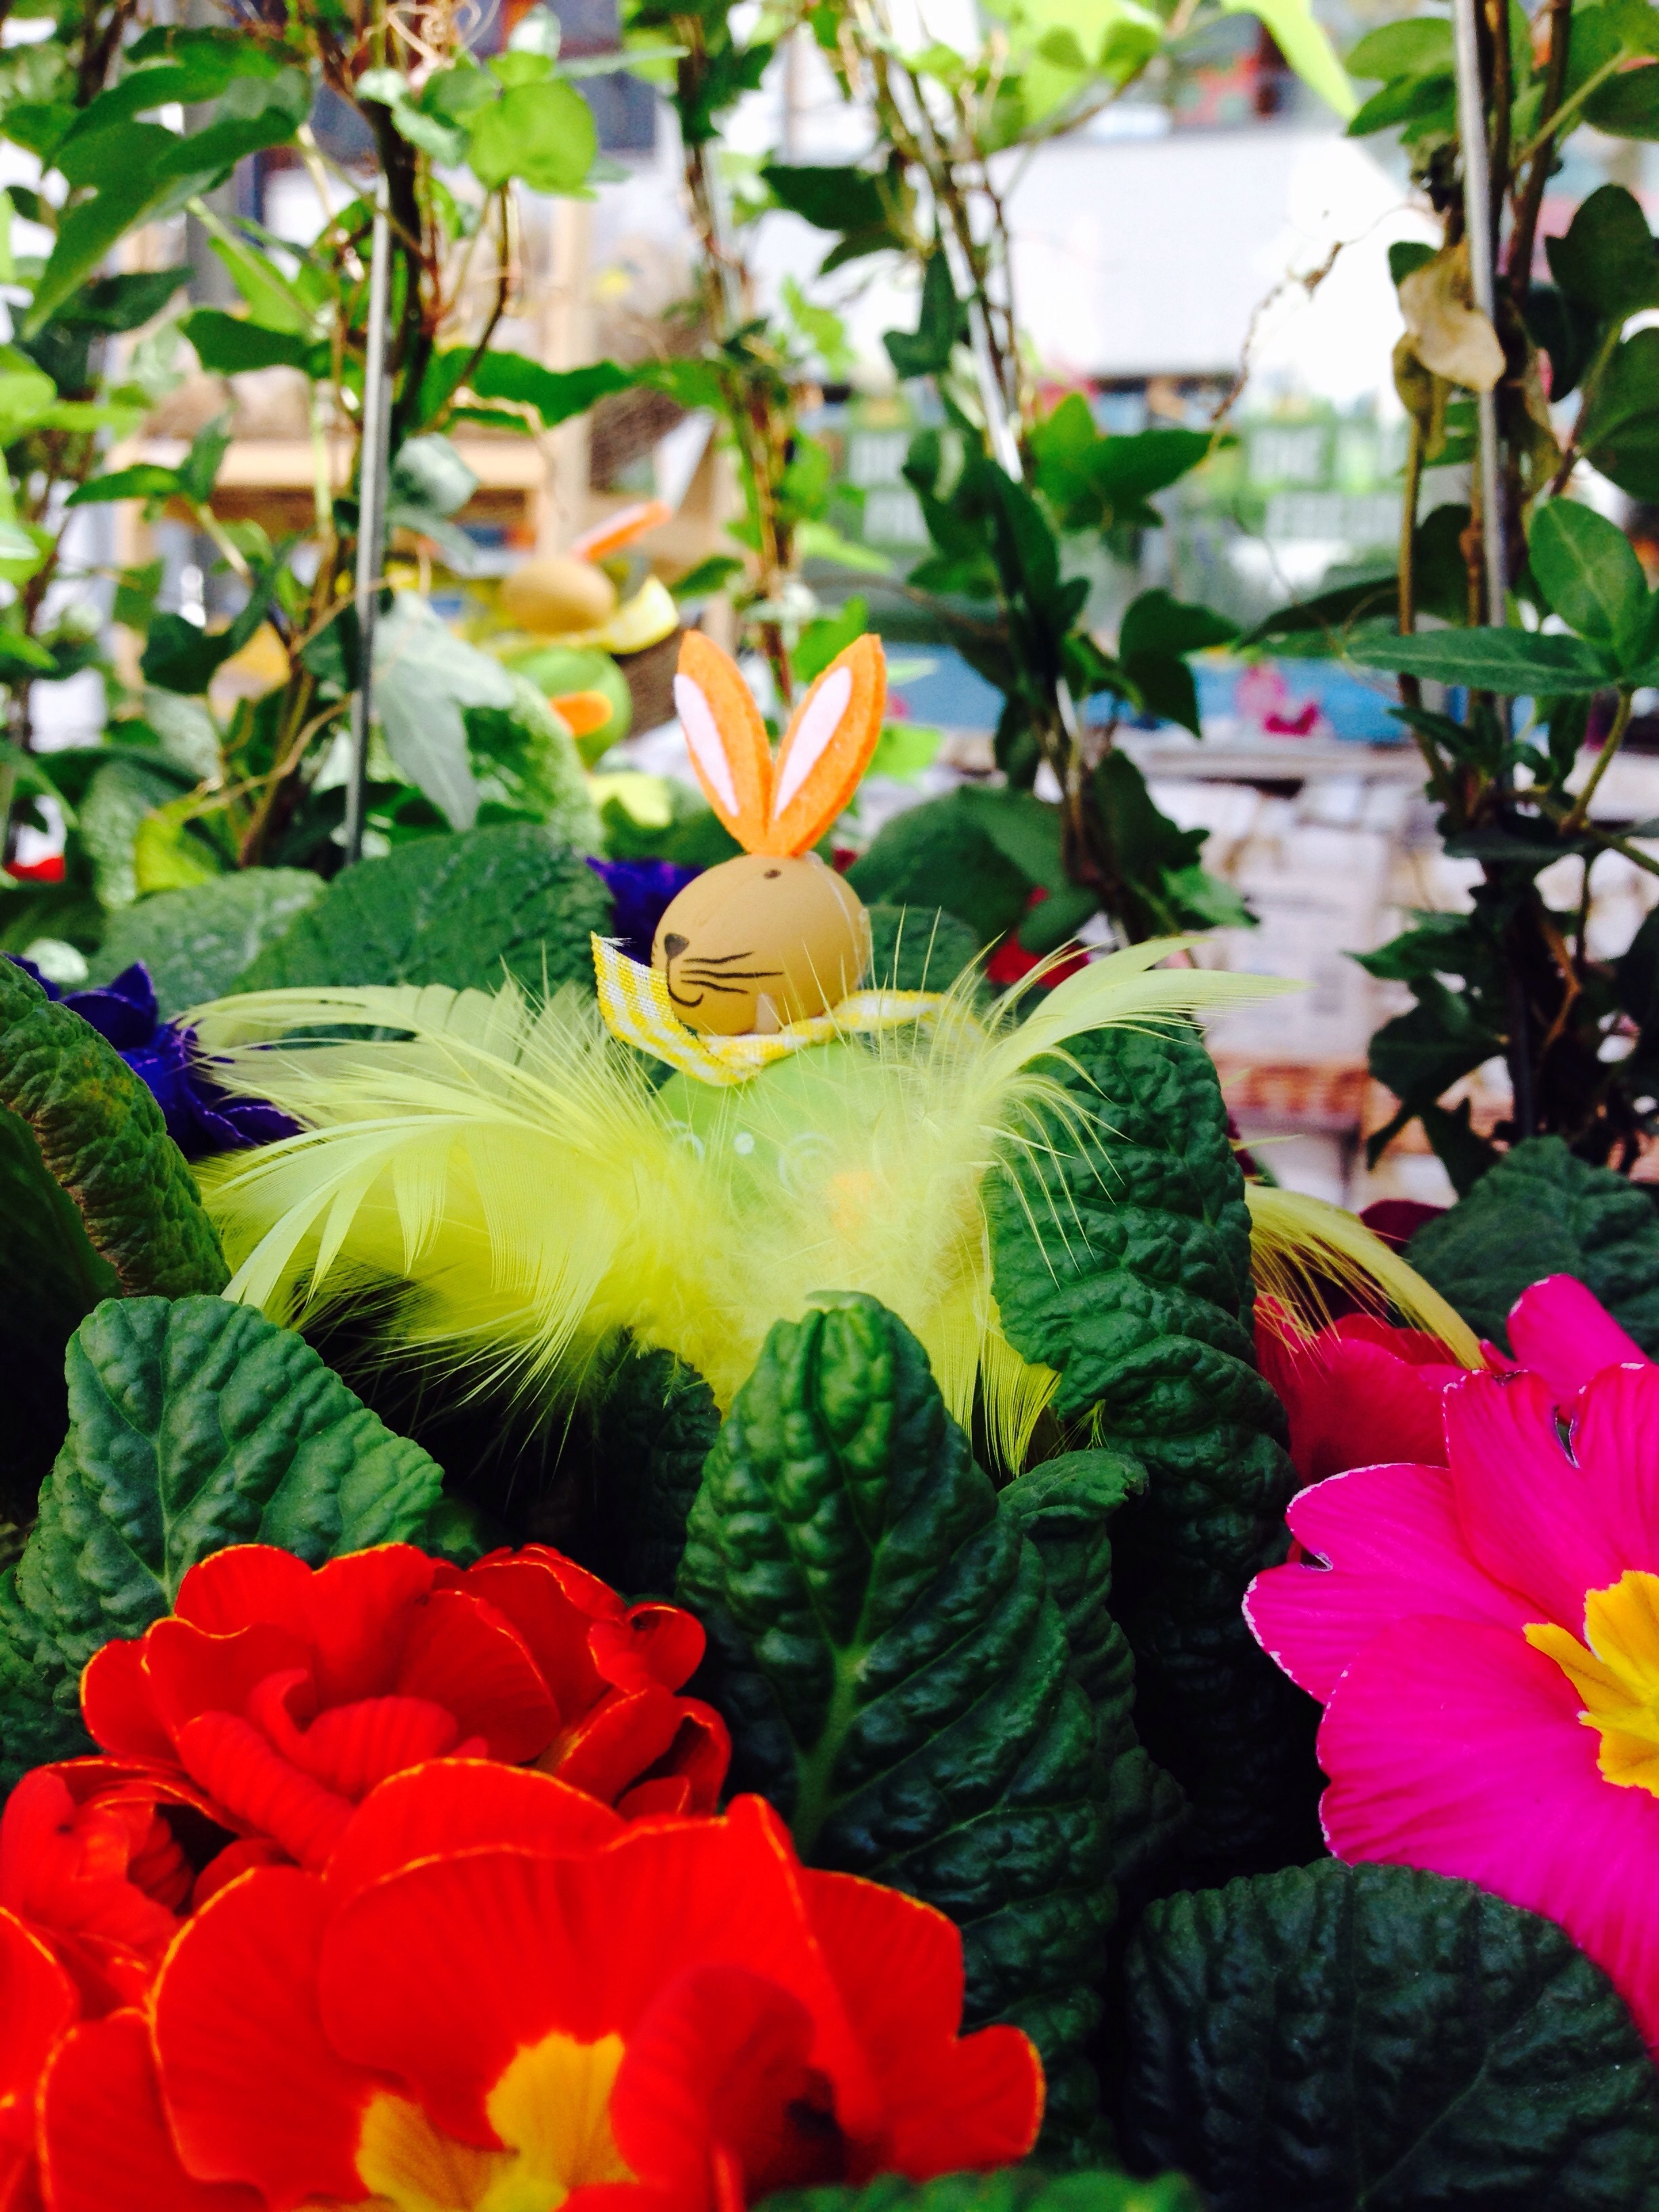
plant, leaf, flower, petal, spring, botany, garden, flora, flowers, hare, easter, floristry, easter bunny, flowering plant, annual plant, land plant